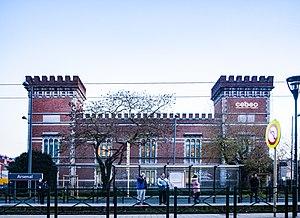
Ancien Arsenal du Charroi
Cette page reprend une partie des bâtiments remarquables se trouvant sur le trajet de la ligne 7 du tramway de Bruxelles.